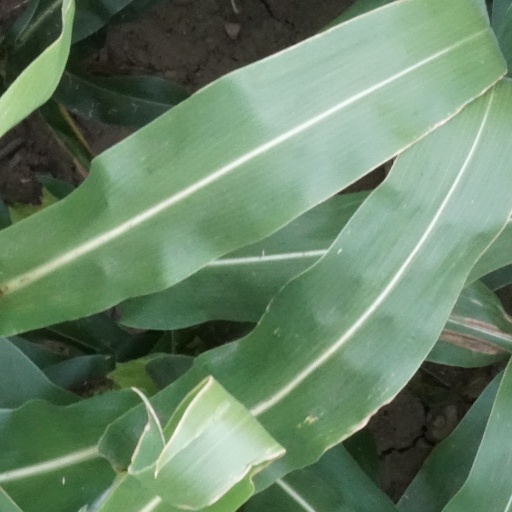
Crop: maize; corn